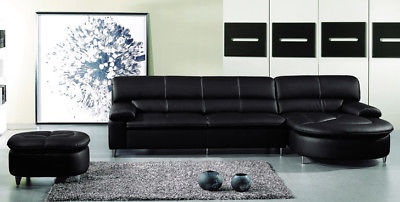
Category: sofa